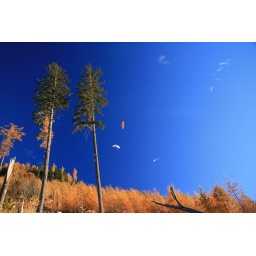
Paragliders above the golden forest